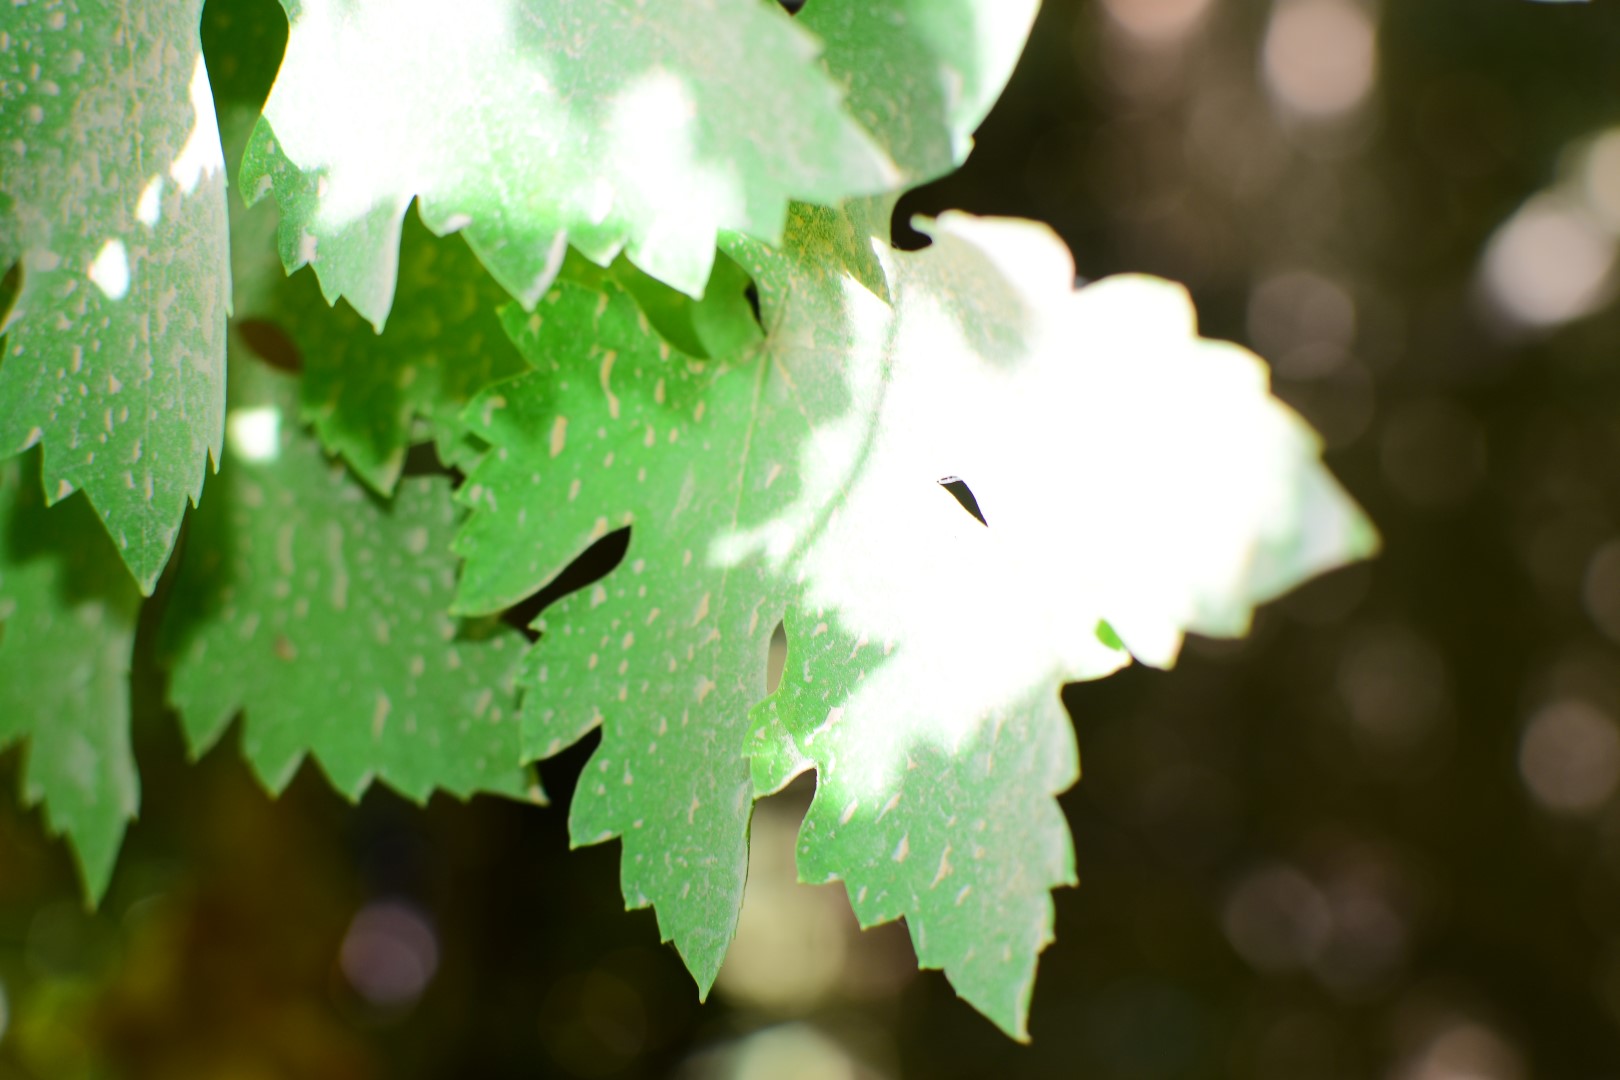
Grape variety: Riasi